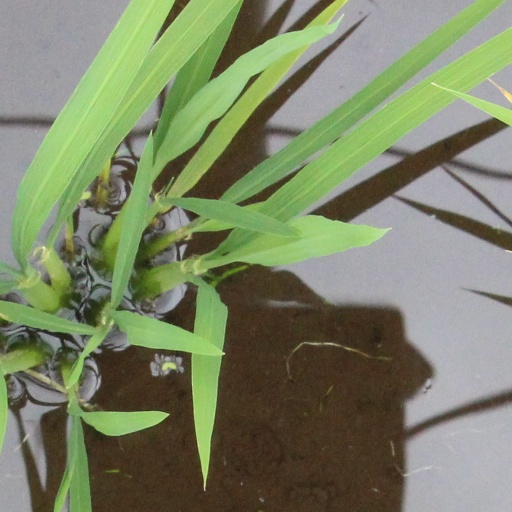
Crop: rice